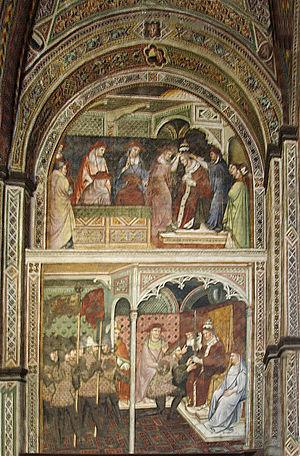
Spinello Aretino, né Spinello di Luca Spinelli est un peintre italien gibelin dont la famille florentine s'était réfugiée à Arezzo.
On appelle Grand Schisme d’Occident la crise pontificale qui touche le christianisme latin au tournant des XIVᵉ et XVᵉ siècles, divisant pendant quarante ans l'Europe chrétienne en deux courants rivaux.